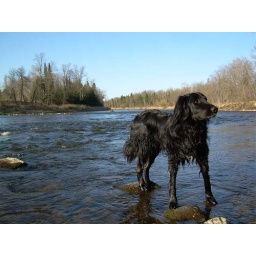
A black dog enjoys the morning as she stands on rocks in the Mississippi river as the day dawns on 16 April 2010.